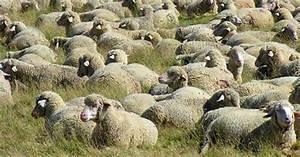
sheep